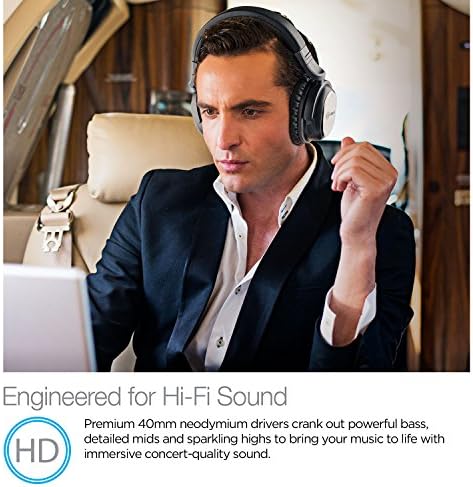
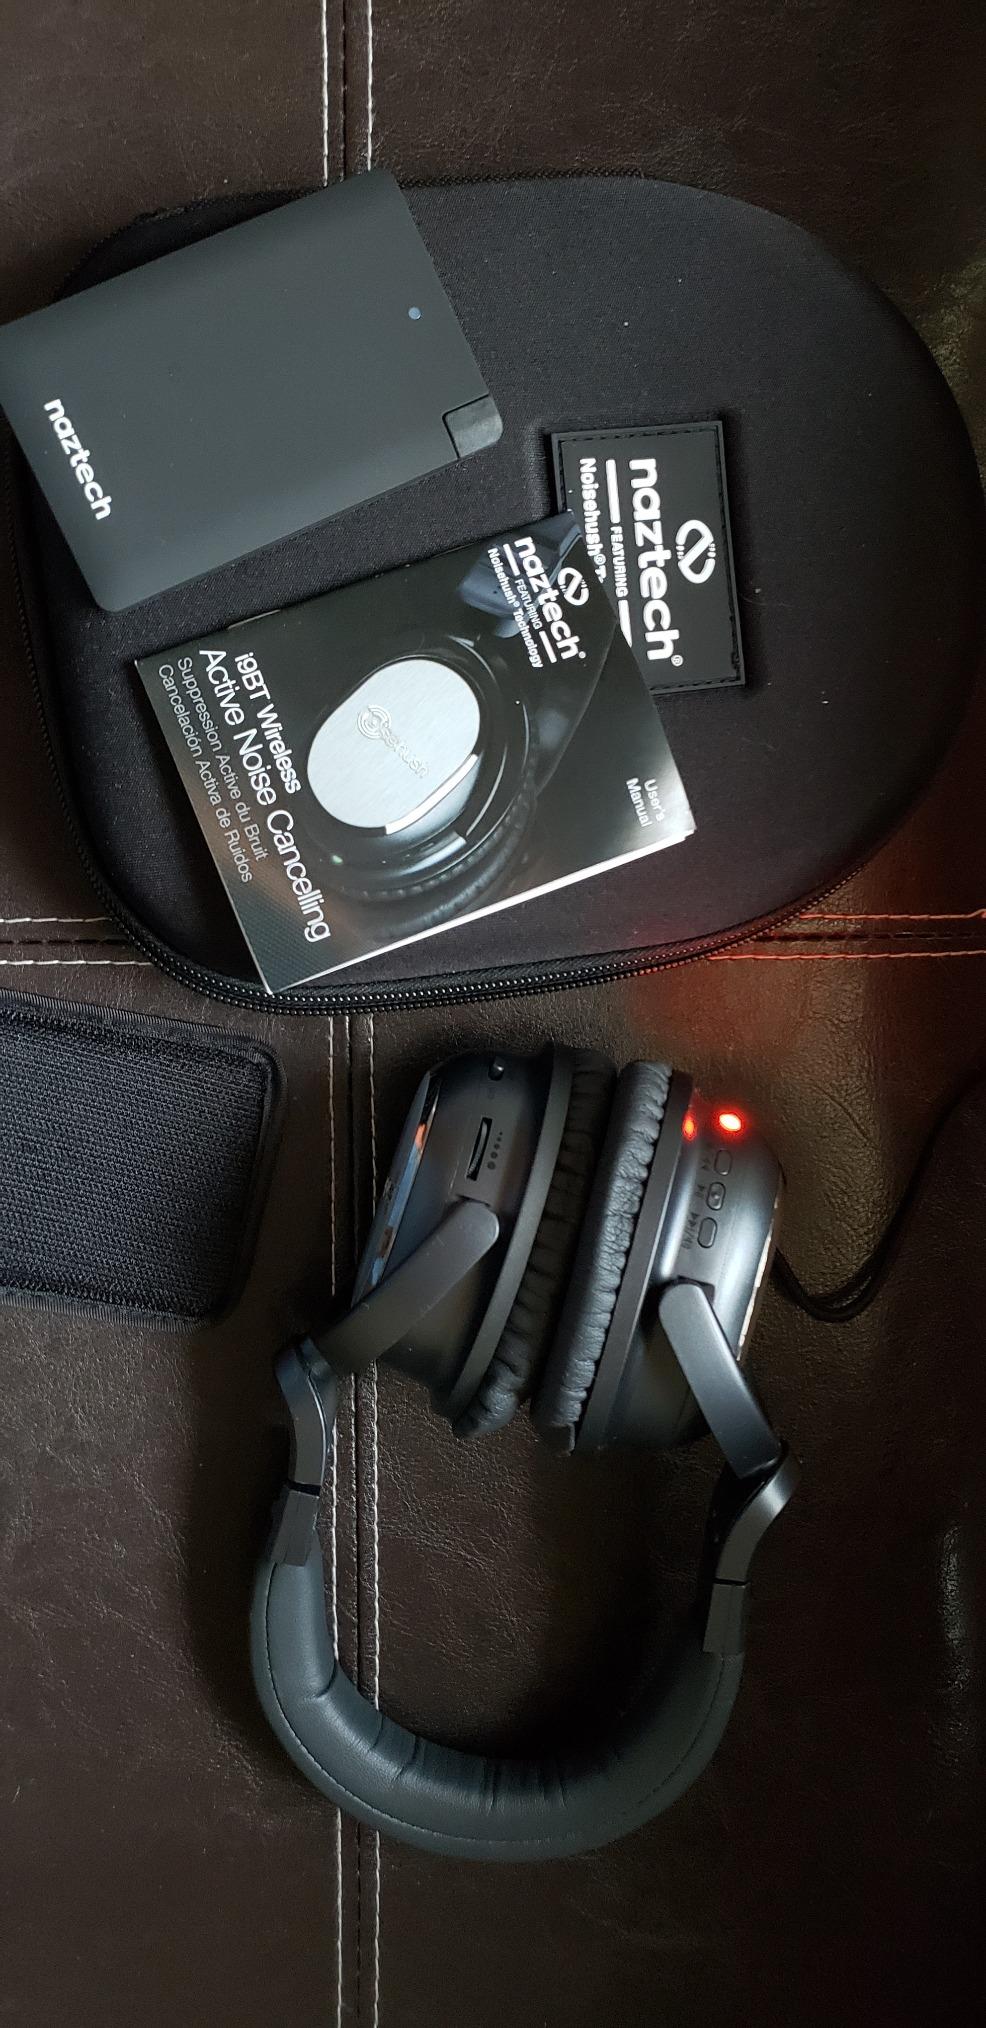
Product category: headphones
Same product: yes